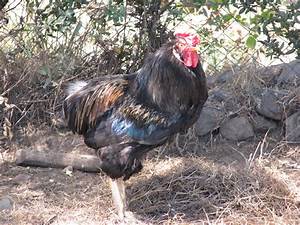
Label: chicken